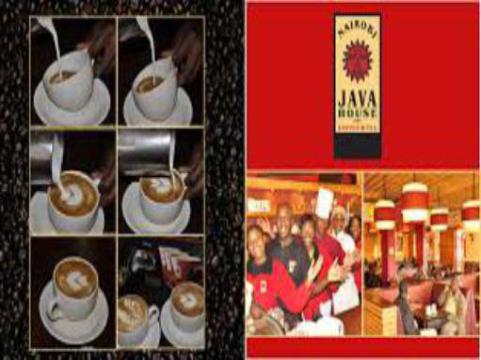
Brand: nairobi java house
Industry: Food